Seaweed farming

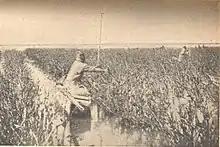
Bundles of brush in the Tama River estuary used for growing "Porphyra" algae in Japan, c. 1921

Seaweed is an extractive crop that has little need for fertilisers or water, meaning that seaweed farms typically have a smaller environmental footprint than other agriculture or fed aquaculture. Many of the impacts of seaweed farms, both positive and negative, remain understudied and uncertain.